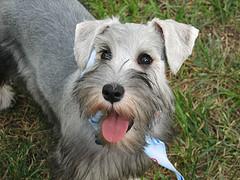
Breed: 2342-n000102-miniature_schnauzer